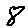
Label: 8